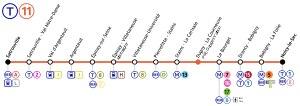
La ligne 11 Express du tramway d'Île-de-France, précédemment désignée durant l'élaboration et la réalisation du projet Tram express nord, Tangentielle légère nord ou Tangentielle nord, est une ligne de tram-train francilienne de rocade, initiée par le STP, devenu aujourd'hui, Île-de-France Mobilités, qui relie les gares d'Épinay-sur-Seine et du Bourget, et à terme la gare de Sartrouville à la gare de Noisy-le-Sec.